On the Restoration of Independence of the Republic of Latvia

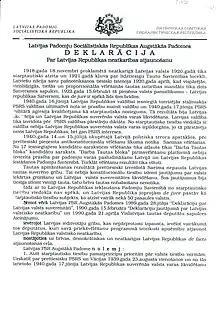
Declaration On the Restoration of Independence of the Republic of Latvia, adopted on 4 May 1990

The Declaration "On the Restoration of Independence of the Republic of Latvia" was adopted on 4 May 1990 by the Supreme Soviet of the Latvian SSR in which Latvia declared independence from the Soviet Union. The Declaration stated that, although Latvia had "de facto" lost its independence in 1940, when it was annexed by the Soviet Union, the country had "de jure" remained a sovereign country as the annexation had been unconstitutional and against the will of the Latvian people.